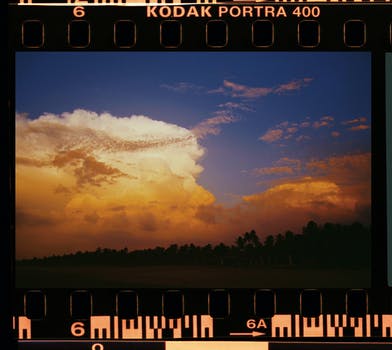
Label: No Watermark